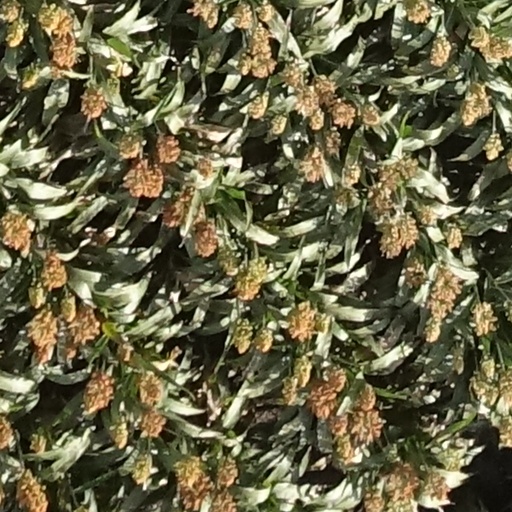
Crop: sorghum